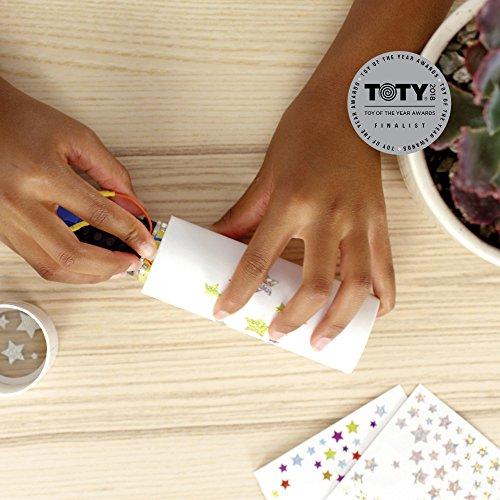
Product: Circuit Cubes Bright Lights STEM Toy Lego Compatible Electronic Building Blocks Construction Kit Ultra Bright LED Projects
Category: Toys & Games | Learning & Education | Science Kits & Toys
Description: Fits your bricks: works with Lego, mega bloks and other building bricks Just click together our modular battery, motor, and LED Cubes to energize your creations.
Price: $19.10
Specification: ProductDimensions:6x1.5x2inches|ItemWeight:1.3pounds|ShippingWeight:1.3pounds(Viewshippingratesandpolicies)|DomesticShipping:ItemcanbeshippedwithinU.S.|InternationalShipping:ThisitemcanbeshippedtoselectcountriesoutsideoftheU.S.LearnMore|ASIN:B07431B9SP|Itemmodelnumber:11021-0000|Manufacturerrecommendedage:8-12years|Batteries:1LithiumPolymerbatteriesrequired.(included)